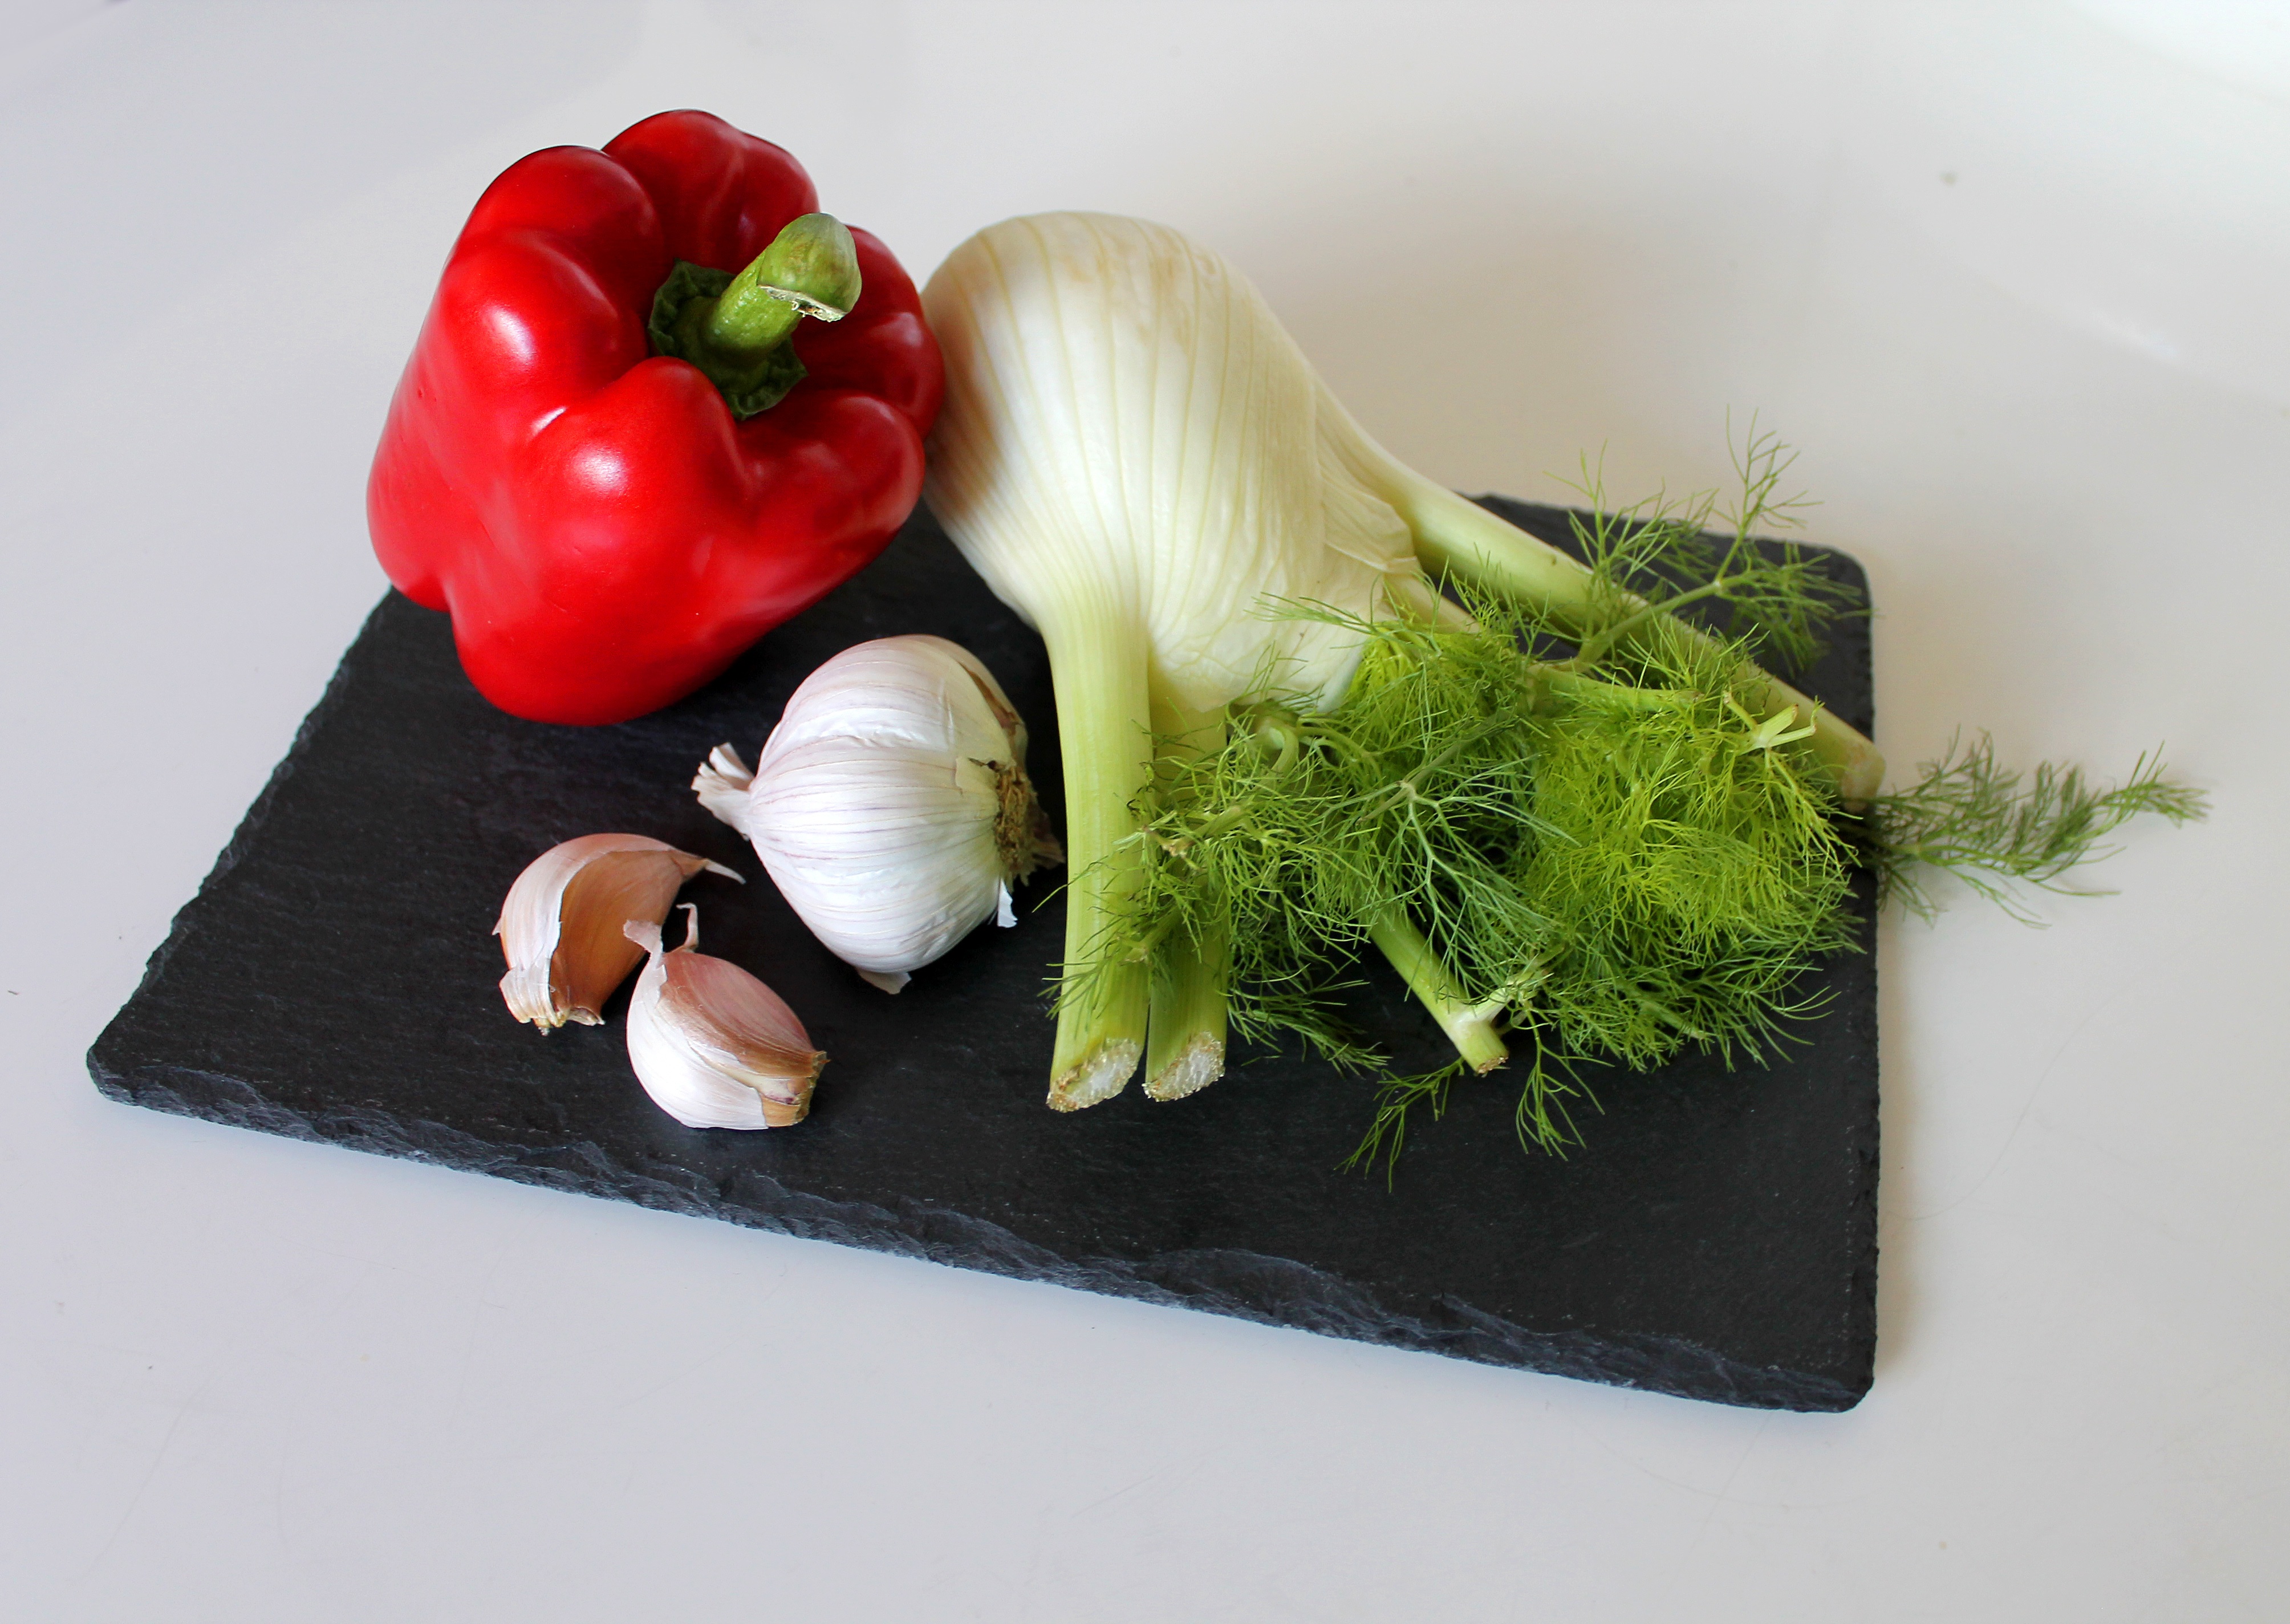
food, green, pepper, ingredient, garlic, vegetable, onion, cool image, vegetables, cool photo, red pepper, fennel